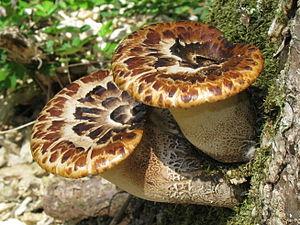
Aucune garantie d'exactitude ne peut être offerte par la liste contenue dans cet article.
Le Polypore écailleux est une espèce de champignons basidiomycètes lignicoles de la famille des Polyporacées.